Niagara (1953 film)

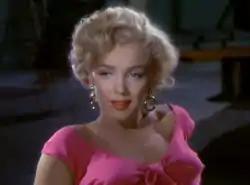
Rose Loomis (portrayed by Marilyn Monroe)

Ray and Polly Cutler, a couple on a delayed honeymoon, arrive at Niagara Falls. Ray goes to call his boss, Mr. Kettering, whom he expected to find waiting for him. However, it appears that Mr. Kettering and his wife have not arrived yet. Meanwhile, Polly finds their reserved cabin occupied by another couple, George and Rose Loomis. When Mr. Qua, the cabin owner, asks Rose to check out, Rose tells them that George is asleep and had been recently discharged from an Army mental hospital after his service in the Korean War and that she doesn't want to wake him, as he is not quite himself. The Cutlers politely accept another cabin without a view of the Falls, and the two couples become acquainted.